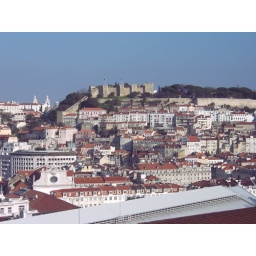
view from Bairro Alto across to the castle, with red roofed buildings in the Baixa district between/below